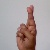
The image shows a hand gesture representing the letter 'R' in Indian Sign Language.